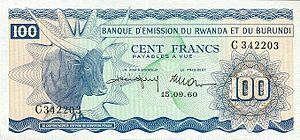
Le franc du Ruanda-Urundi est une monnaie émise pour le territoire sous mandat belge du Ruanda-Urundi, en Afrique de l'Est, entre 1960 et 1964. La monnaie a remplacé le franc du Congo belge, qui a circulé au Ruanda-Urundi de 1916 à 1960, date de l'indépendance du Congo belge, laissant le Ruanda-Urundi comme seule possession belge en Afrique. Après l'indépendance du Rwanda et du Burundi en 1962, le franc du Ruanda-Urundi a continué à circuler jusqu'en 1964, année où la monnaie a finalement été remplacée par deux monnaies nationales : le franc rwandais et le franc burundais.